Ángel Vivas

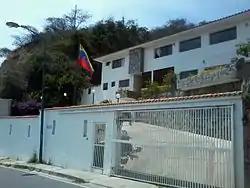
Ángel Vivas' residence in Caracas

During the 2014 Venezuela protests, Vivas tweeted that wires should be hung across streets as a defense against pro-government colectivos. The Venezuelan government issued an arrest order against him afterwards.